2020–2021 U.S. troop withdrawal from Afghanistan

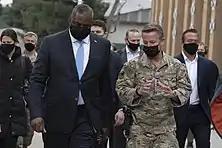
General Austin S. Miller alongside Secretary of Defense Lloyd Austin in Afghanistan, March 2021

In January 2021, incoming president Joe Biden's national security adviser Jake Sullivan said that the US would review the peace agreement in order to effectively withdraw its remaining 2,500 soldiers from Afghanistan. Biden previously supported a full withdrawal in 2014 but it was initially unclear as to whether he would uphold Trump's May 2021 withdrawal deadline.